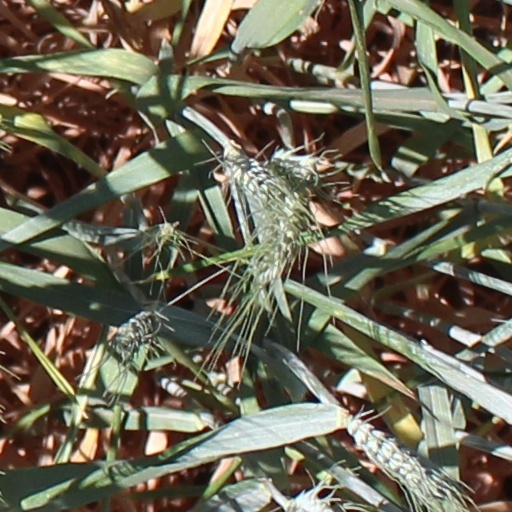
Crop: wheat